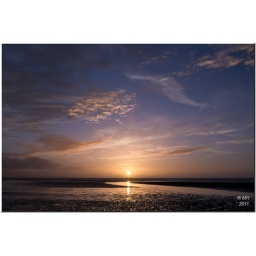
The pattern of light and clouds changed by the minute as the sun set over Formby beach last Sunday.